John R. Bennett

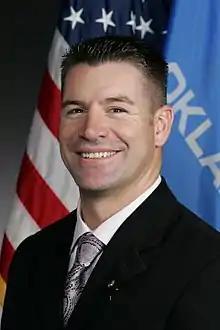
Bennett in 2010

John R. Bennett is an American politician who served as the chairman of the Oklahoma Republican Party from April 2021 to April 2022 and as a member of the Oklahoma House of Representatives from 2011 until 2019.